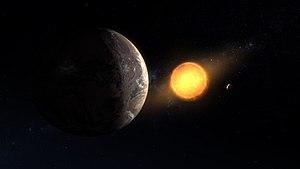
Kepler-1649 c est une exoplanète potentiellement habitable orbitant autour de l'étoile naine rouge Kepler-1649, située à 300 années-lumière de notre Système solaire dans la constellation du Cygne. Elle a été découverte en 2020 par le télescope spatial Kepler grâce à d'anciennes observations et de faux-positifs.